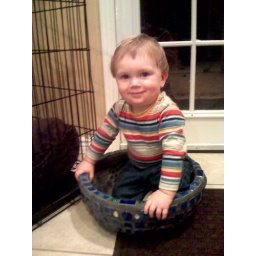
Rown' in the dogs water bowl